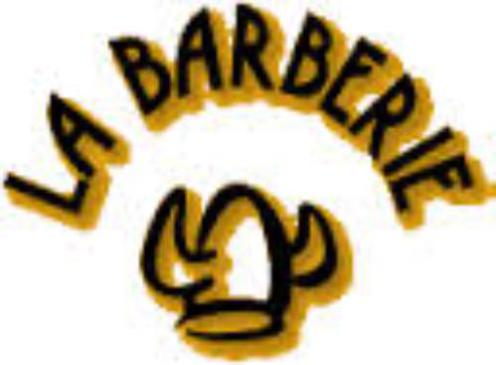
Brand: la barberie
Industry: Food